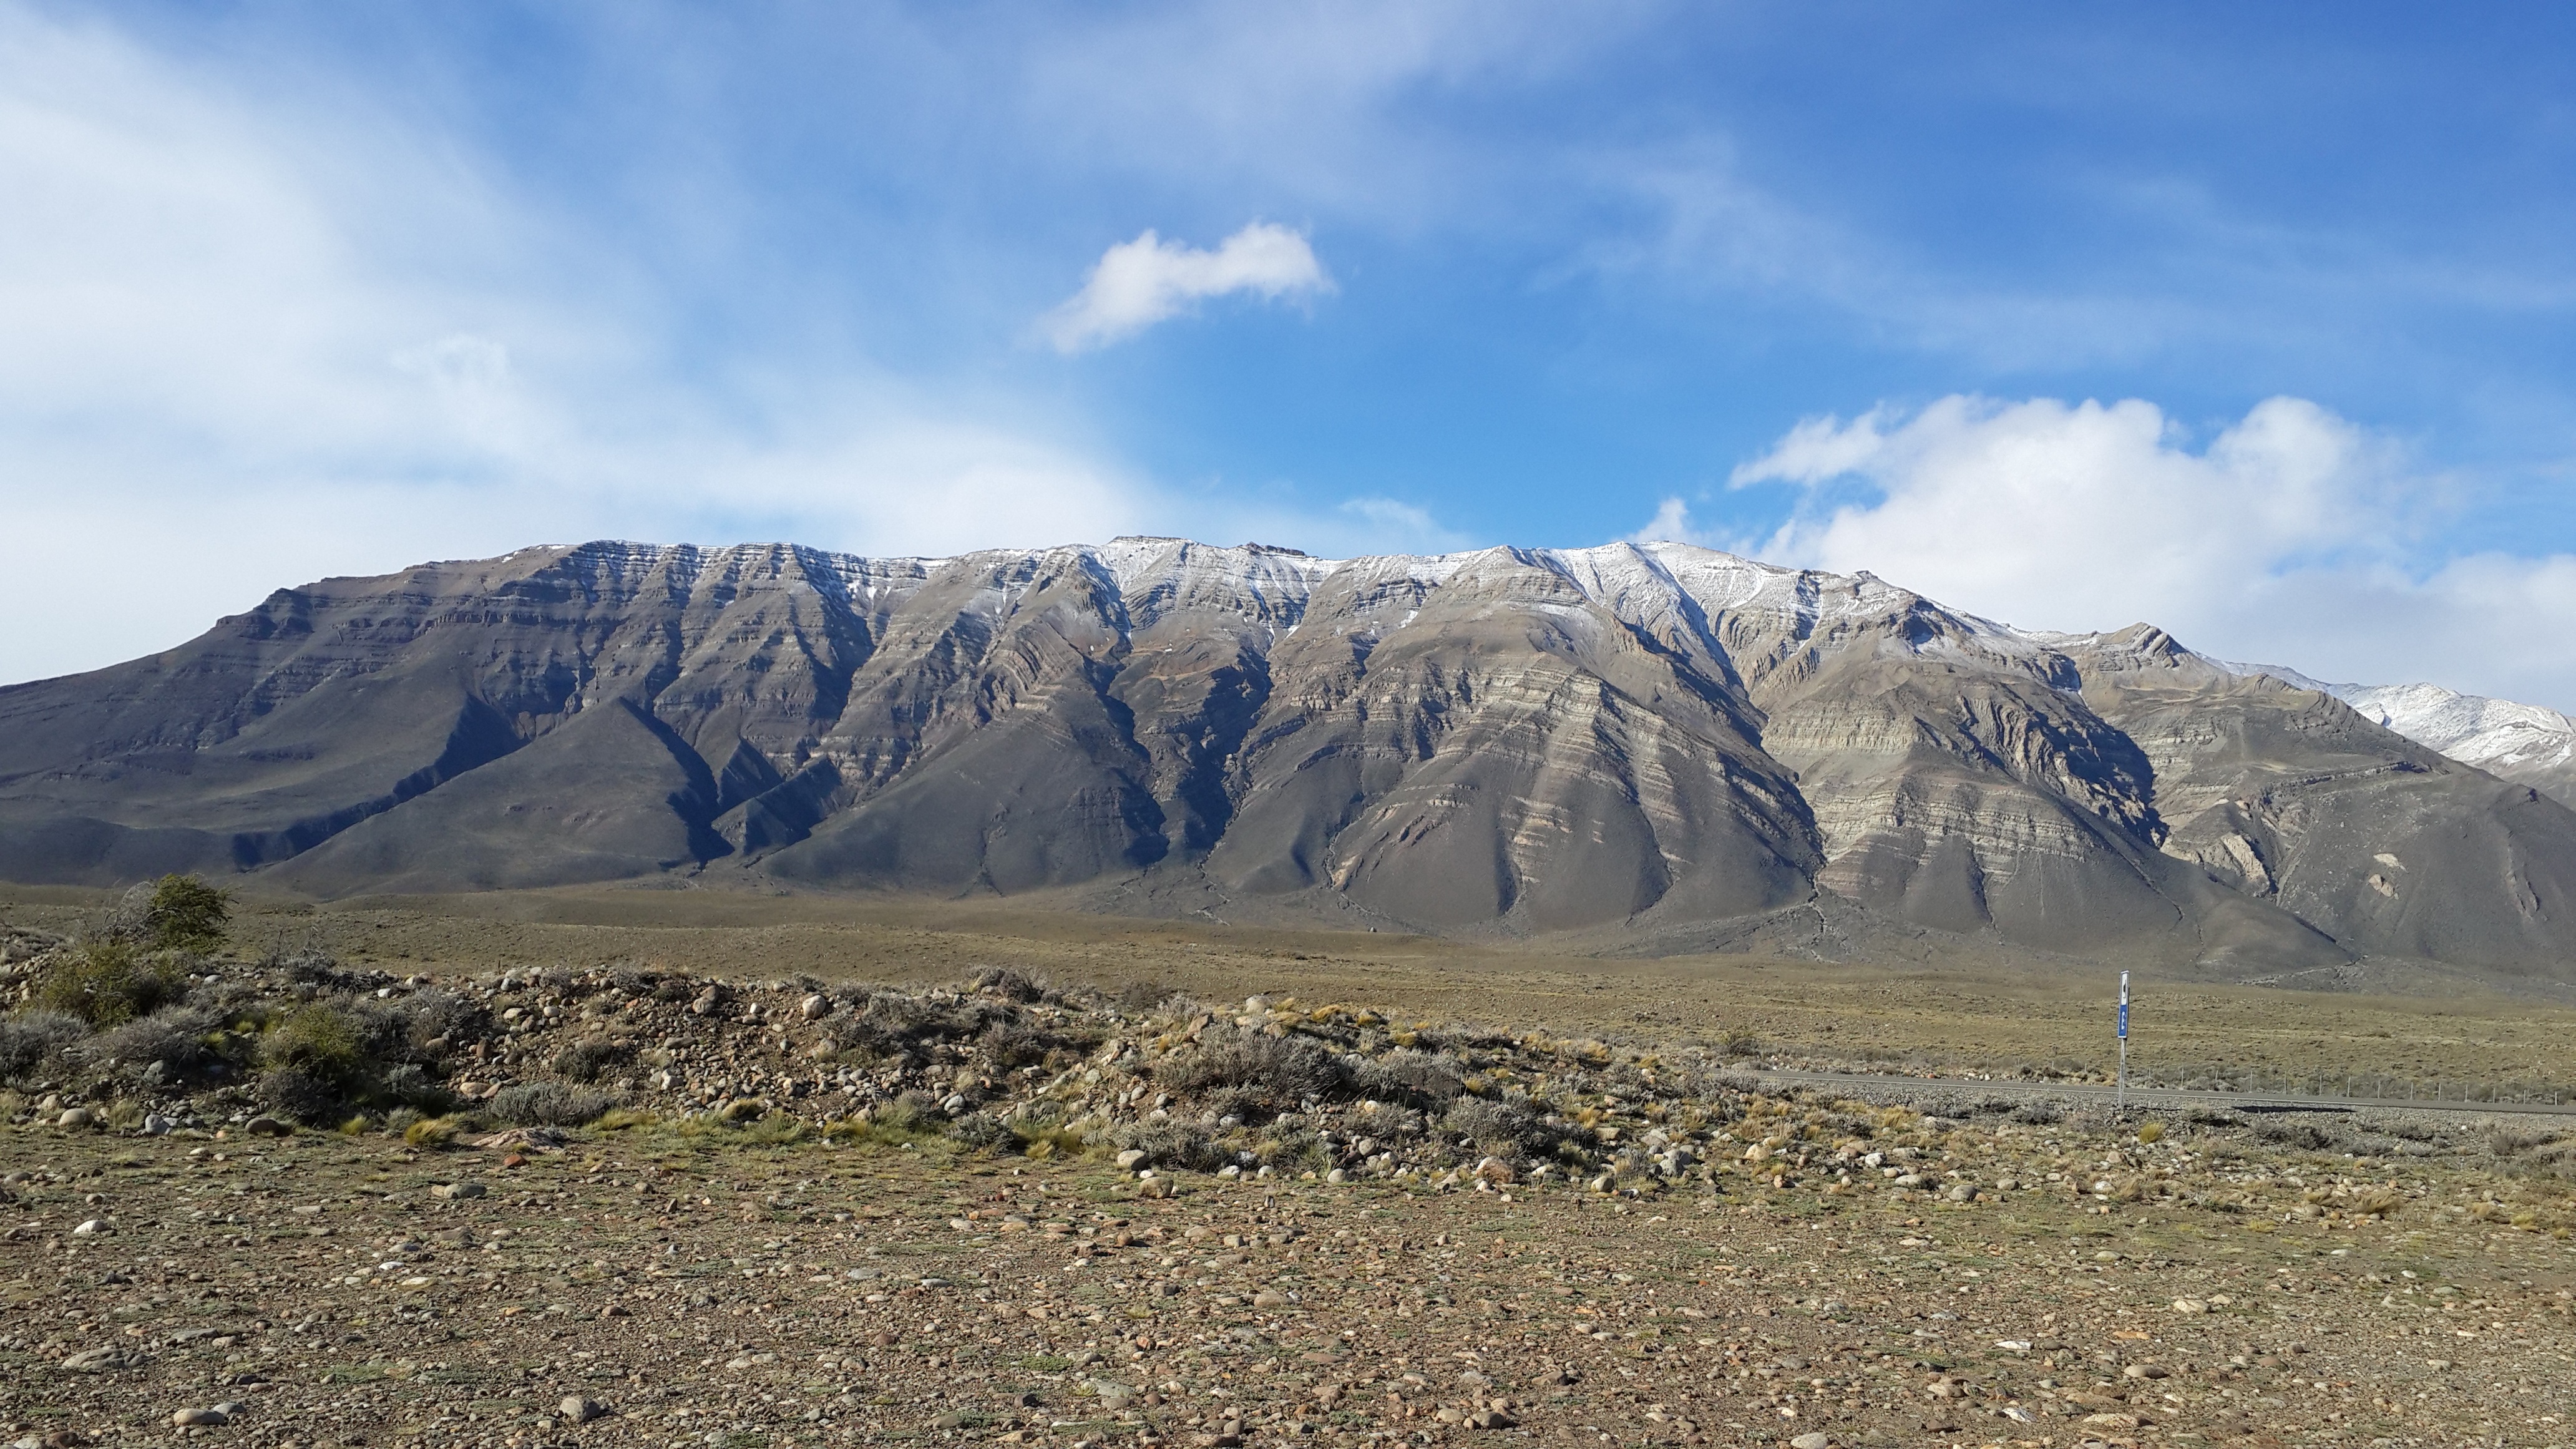
landscape, nature, wilderness, walking, mountain, cloud, hill, adventure, mountain range, vacation, ridge, plain, summit, geology, badlands, plateau, fell, patagonia, ecosystem, calafate, steppe, landform, mountain pass, geographical feature, mountainous landforms